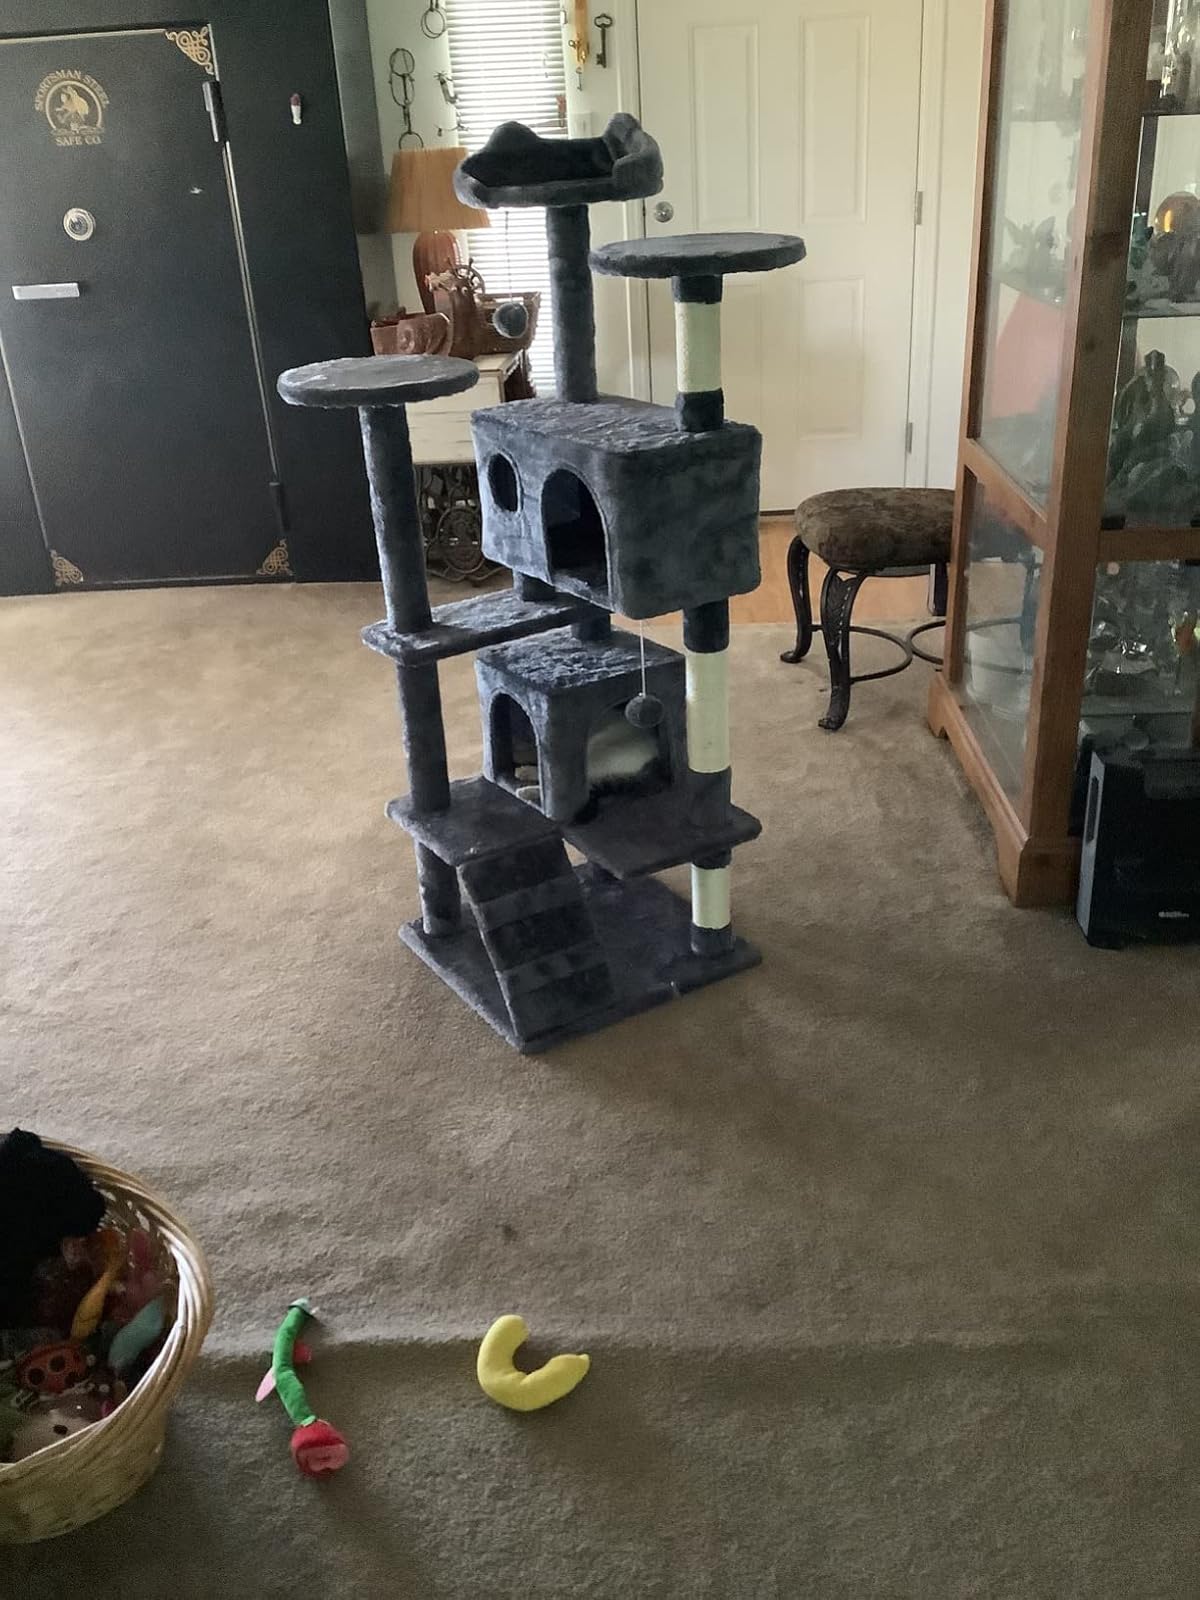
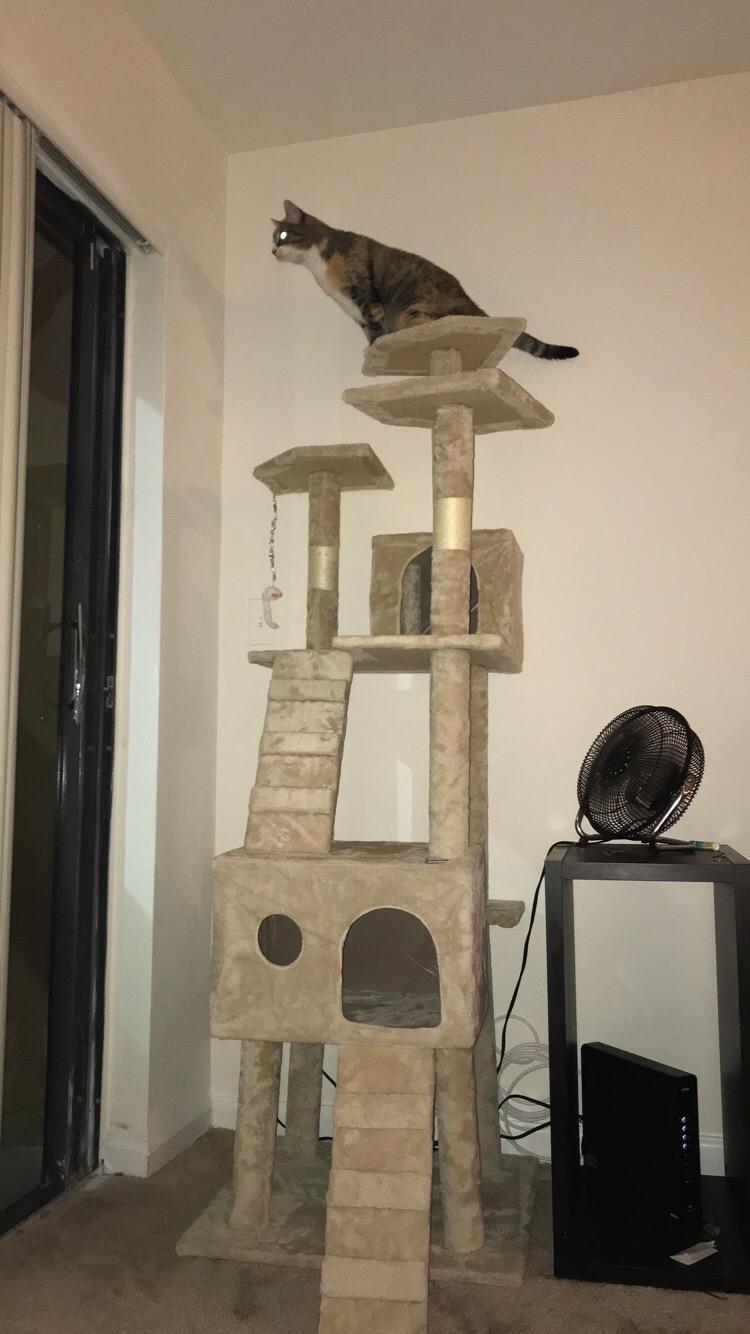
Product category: items_cat tree
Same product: no